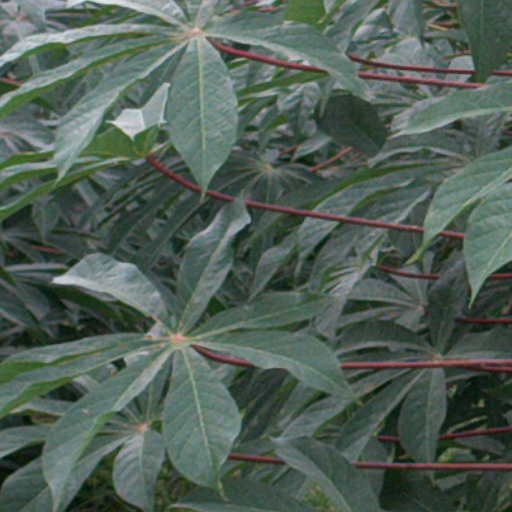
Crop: cassava